Alexander Ferdinand, 3rd Prince of Thurn and Taxis

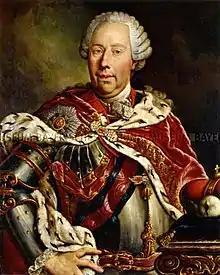

Alexander Ferdinand, 3rd Prince of Thurn and Taxis, full German name: "Alexander Ferdinand Fürst von Thurn und Taxis" (21 March 1704 – 17 March 1773) was the third Prince of Thurn and Taxis, Postmaster General of the Imperial Reichspost, and Head of the Princely House of Thurn and Taxis from 8 November 1739 until his death on 17 March 1773. Alexander Ferdinand served as Principal Commissioner at the Perpetual Imperial Diet in Frankfurt am Main and Regensburg for Charles VII, Holy Roman Emperor, Francis I, Holy Roman Emperor, and Joseph II, Holy Roman Emperor from 1 February 1743 to 1745 and again from 1748 until 1773.